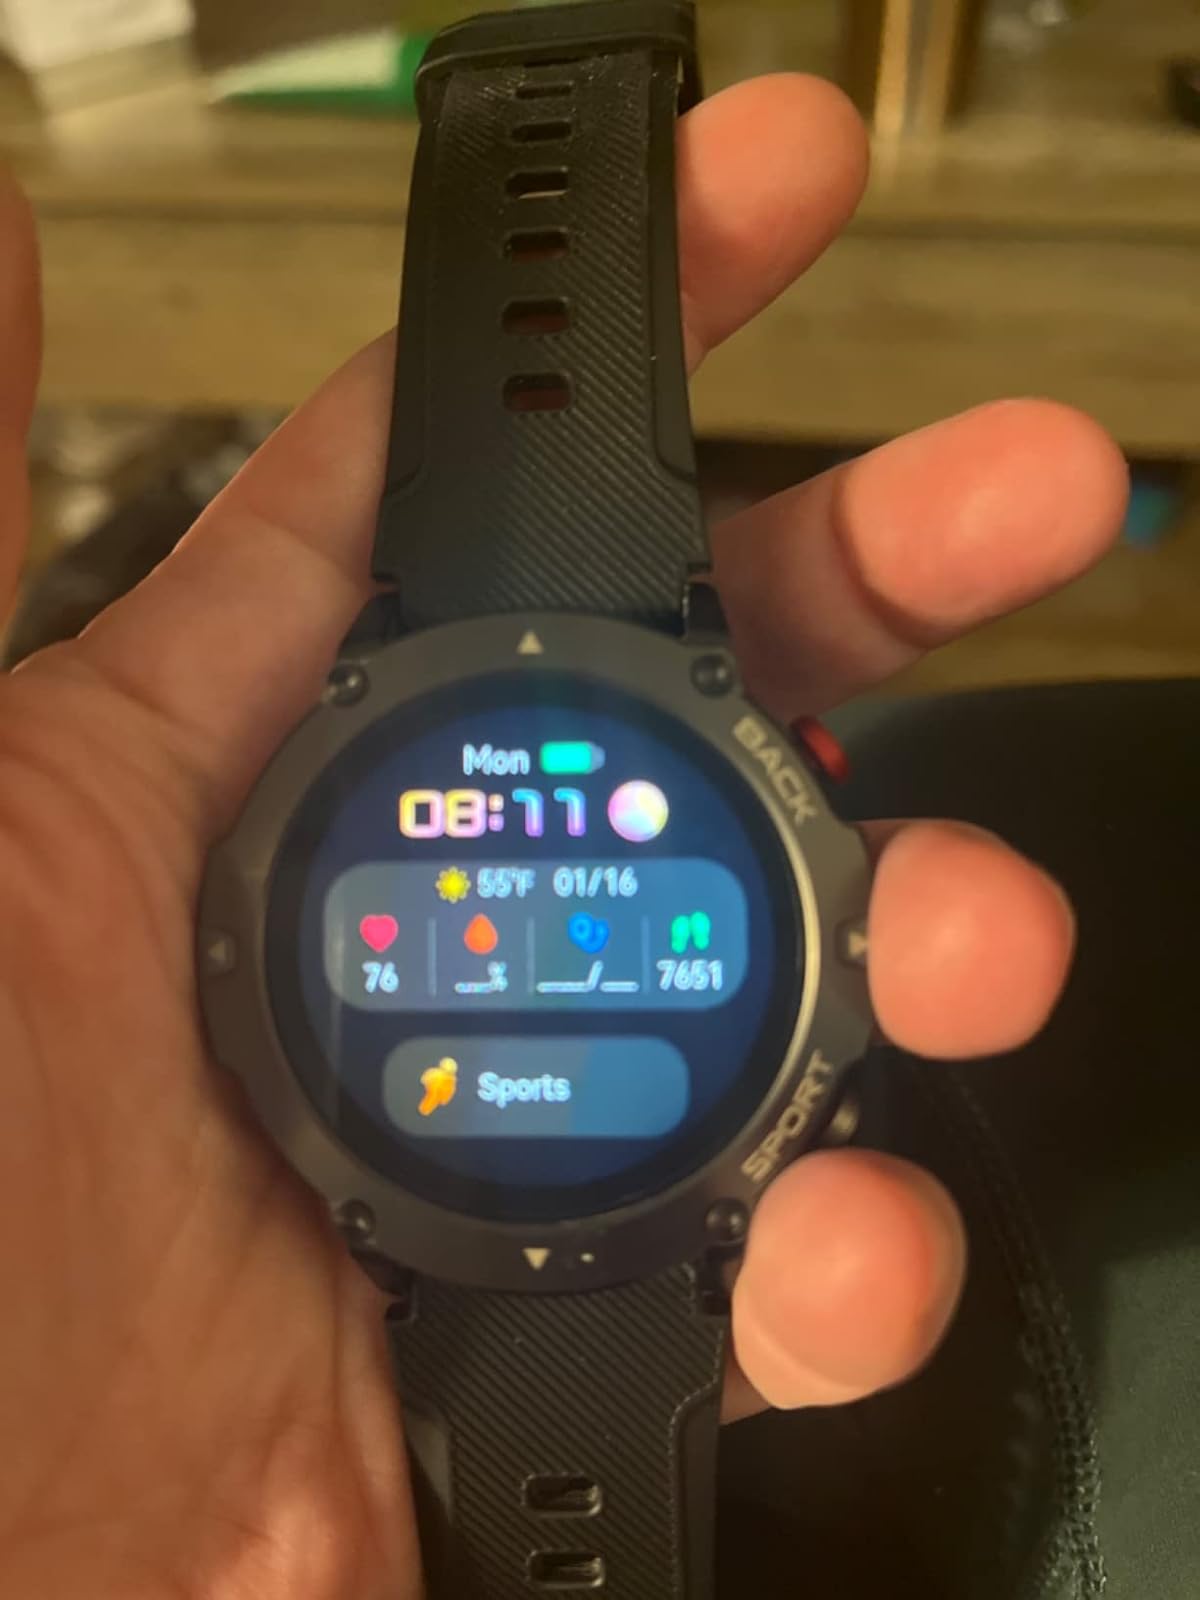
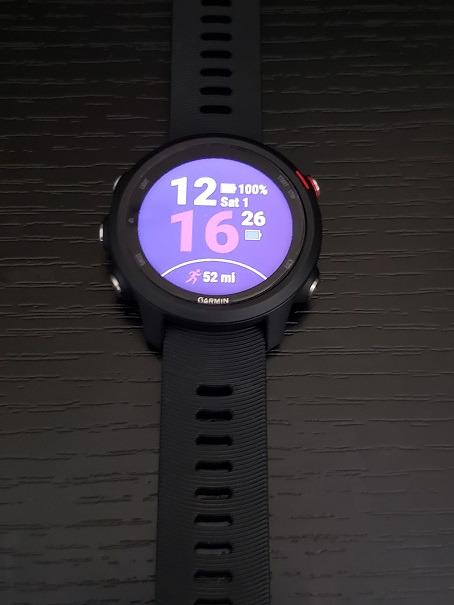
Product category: smartwatch
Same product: no